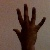
The image shows a hand gesture representing the number 5 in Indian Sign Language.